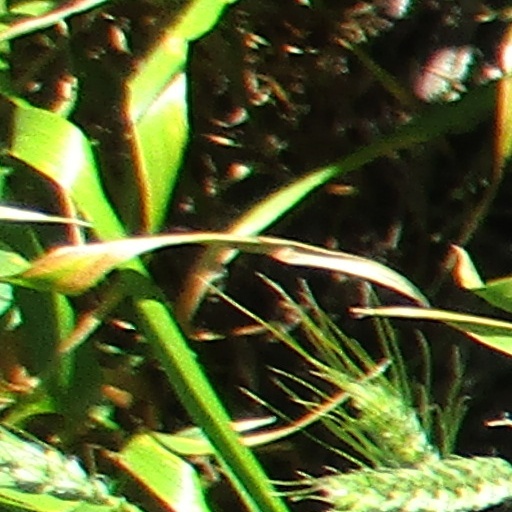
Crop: wheat